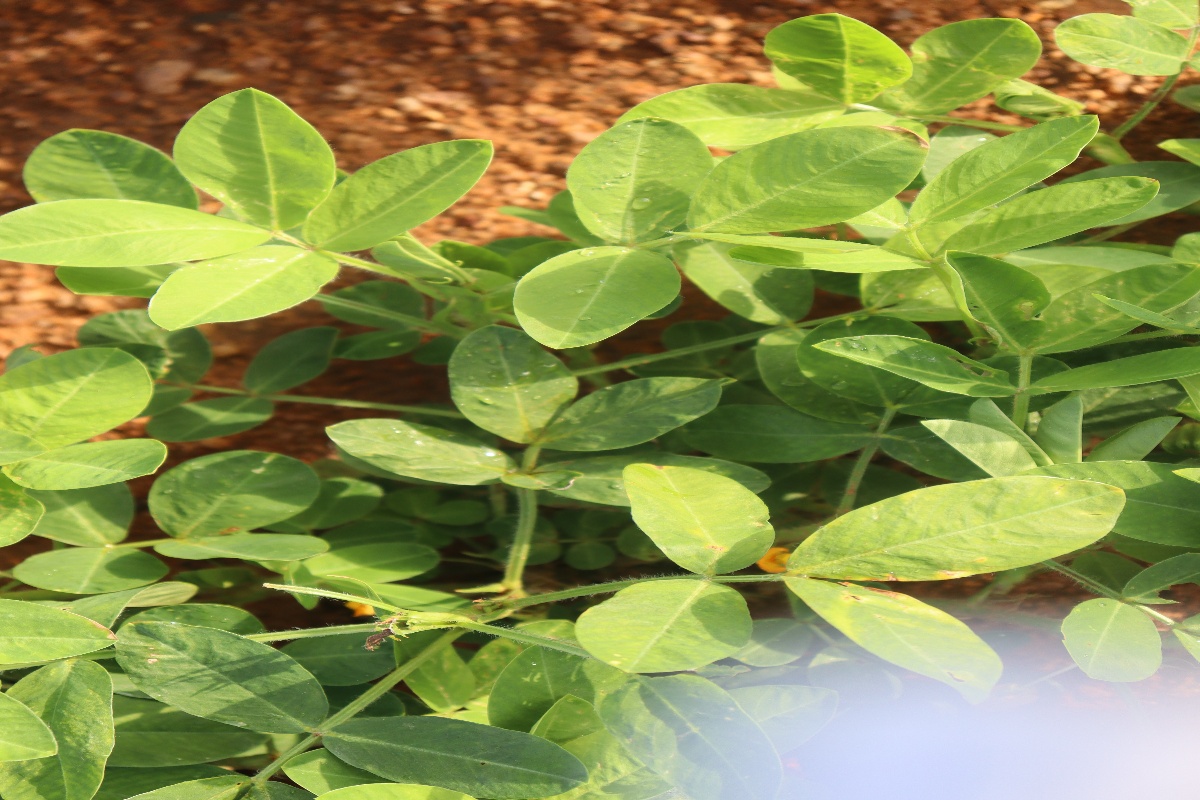
Label: healthy leaf